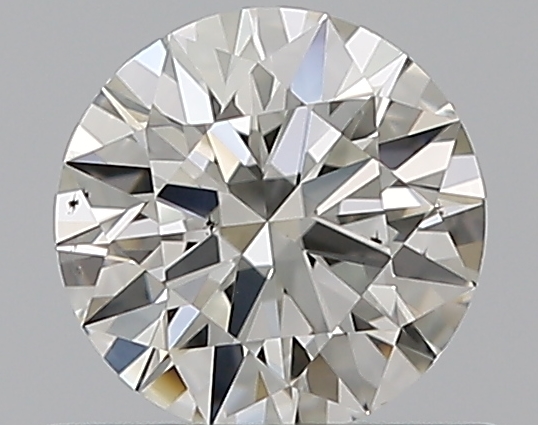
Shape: round
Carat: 0.5
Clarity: VS2
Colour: I
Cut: EX
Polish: EX
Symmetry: EX
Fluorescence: F
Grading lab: GIA
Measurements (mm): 5.15 x 5.17 x 3.12